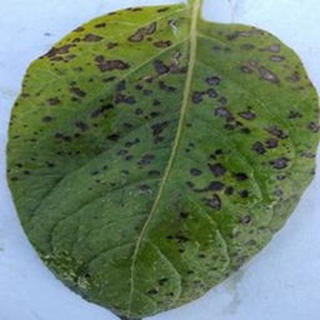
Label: potato_early_blight